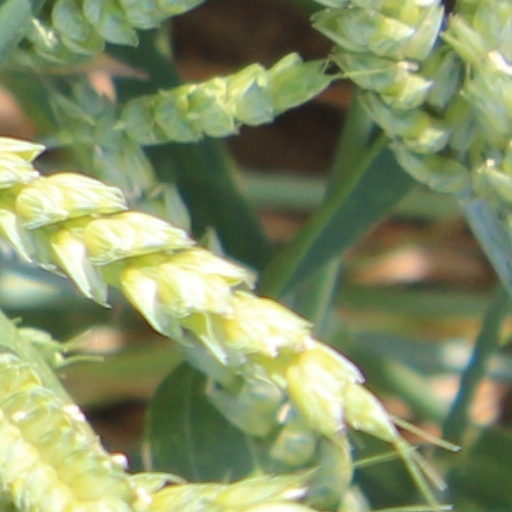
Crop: wheat